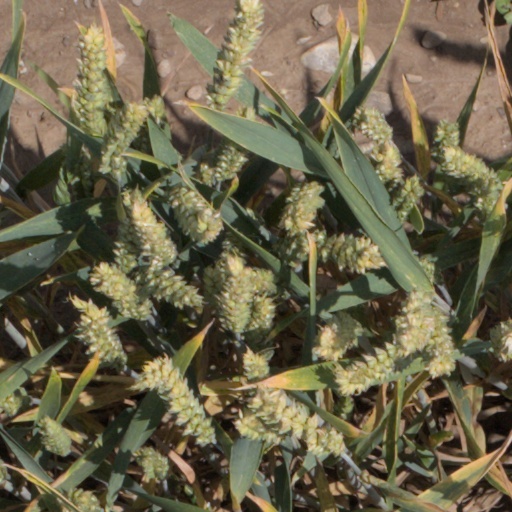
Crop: wheat